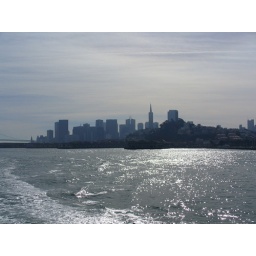
Our honeymoon out on the west coast in 2006. This was taken on the boat heading out to Alcatraz Island.